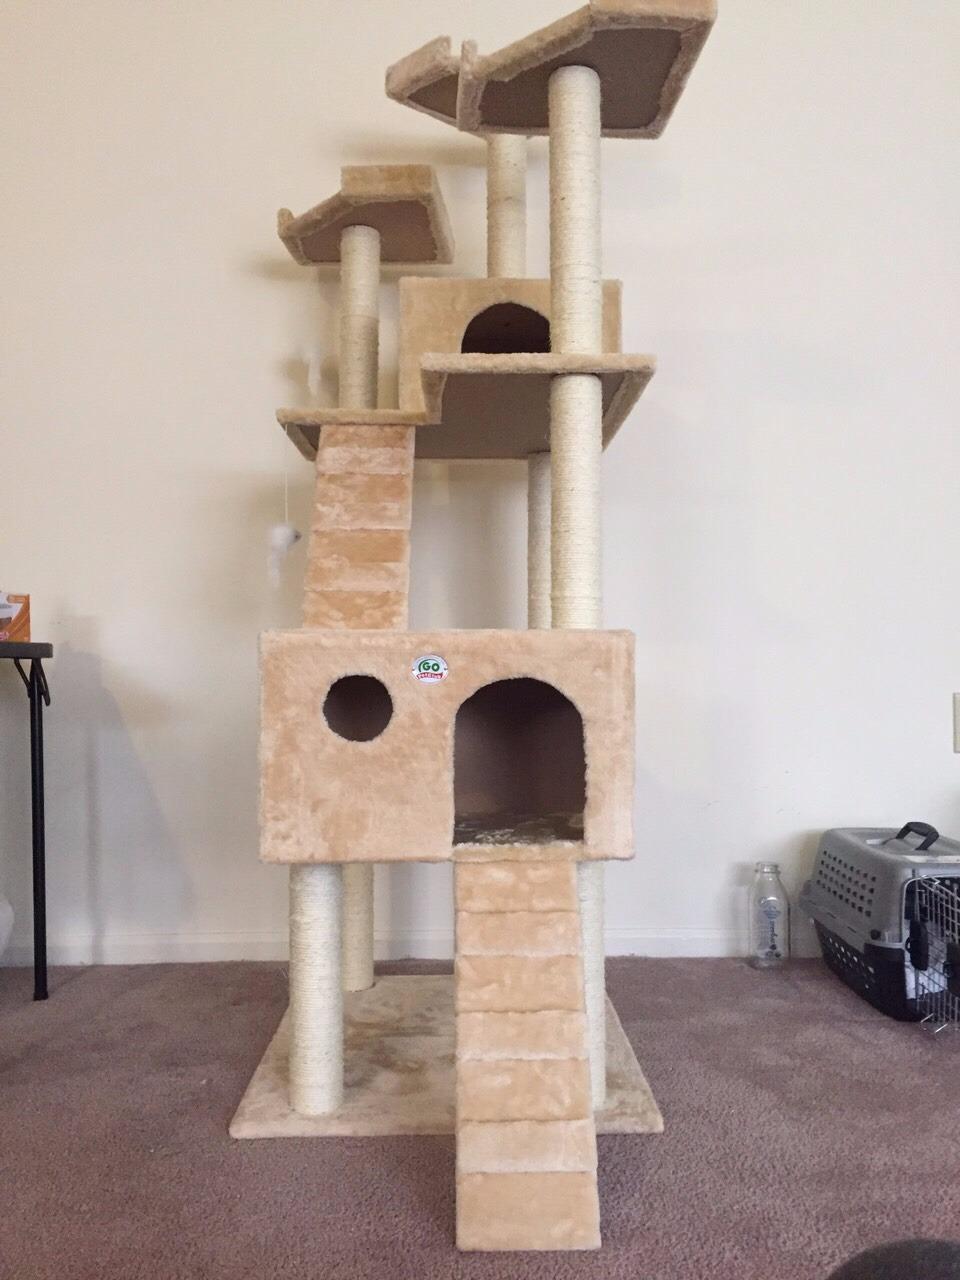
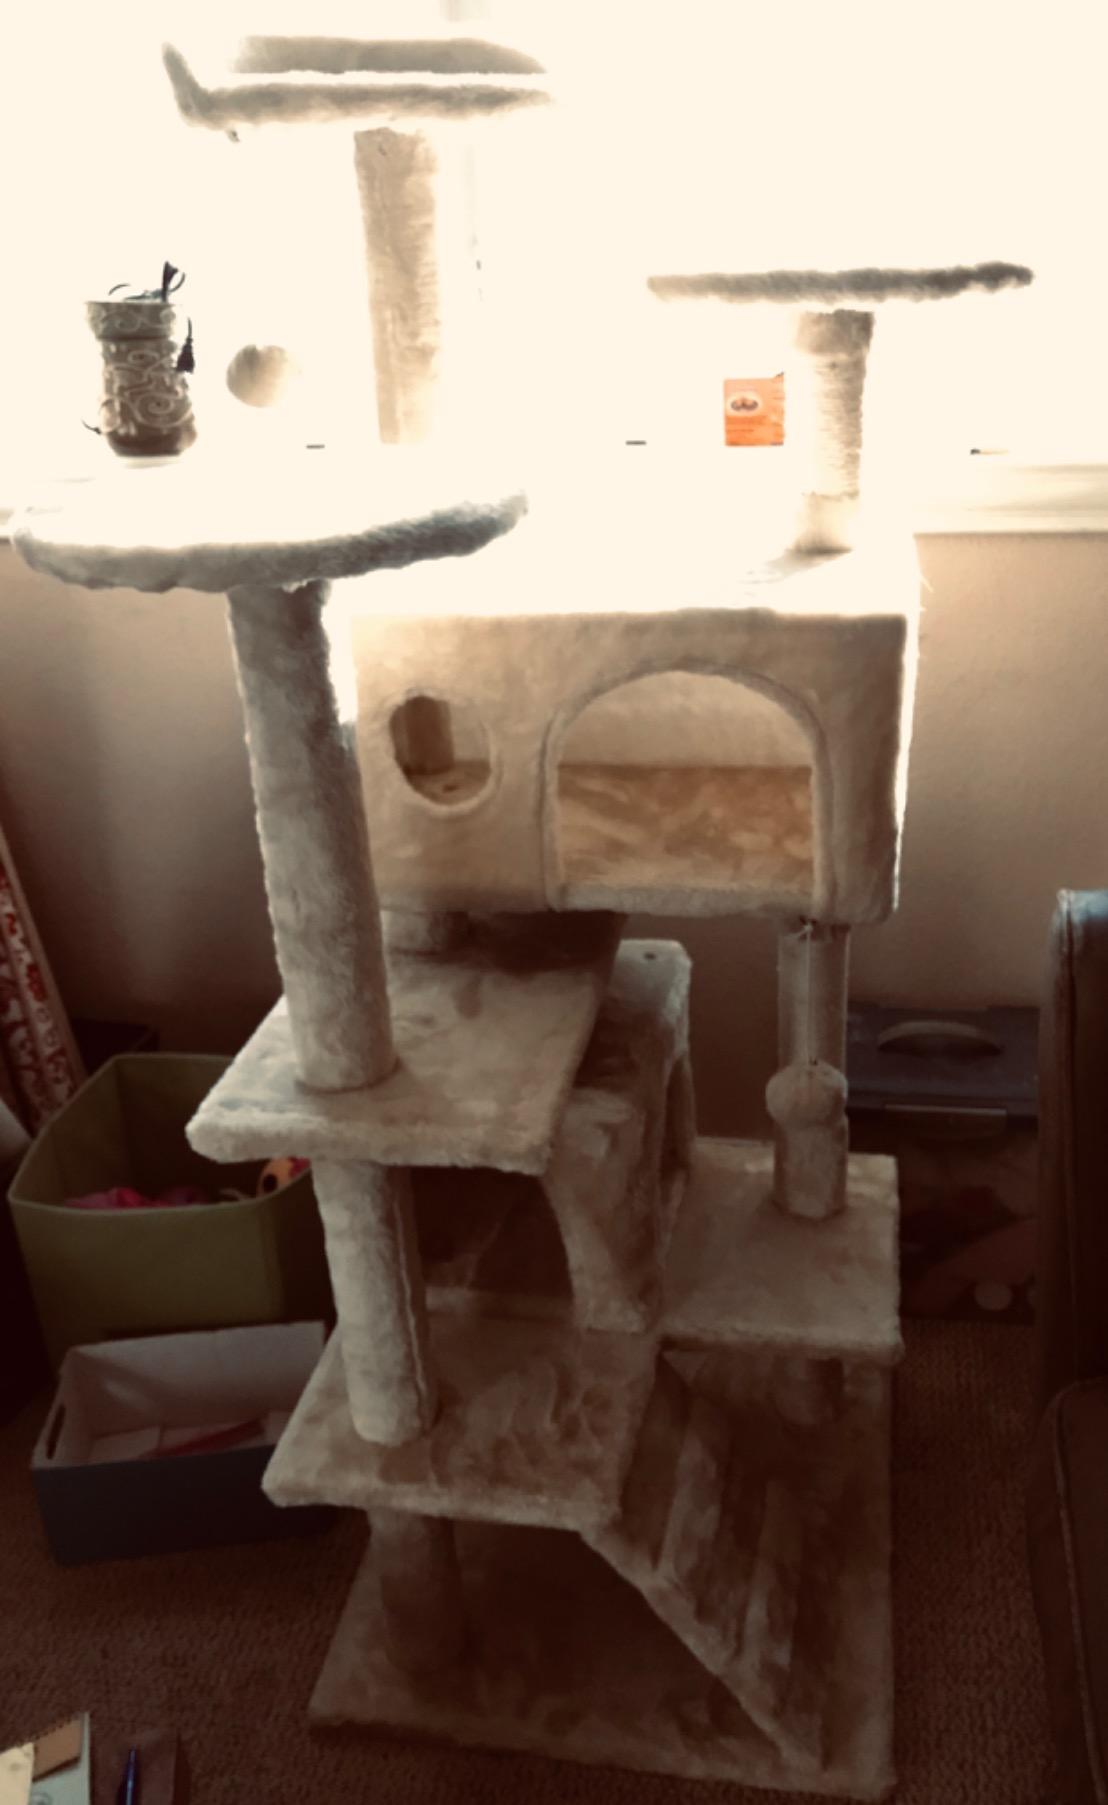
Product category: items_cat tree
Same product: no